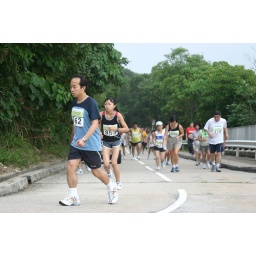
Runners in the road to Golfclub house